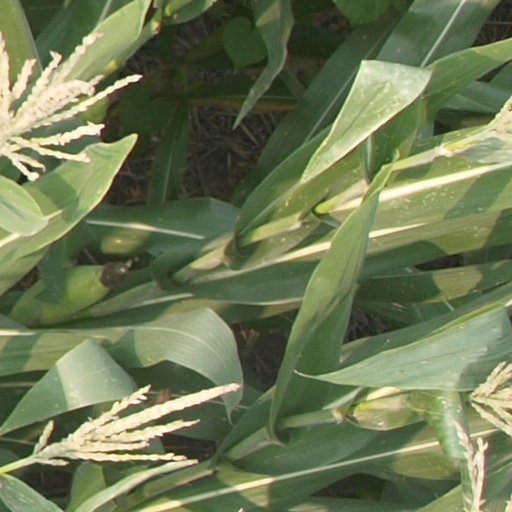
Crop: maize; corn